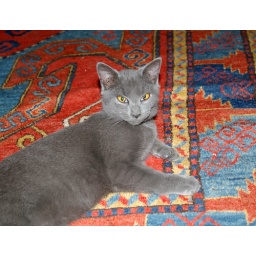
Samson, the new cat in the house of Jasper